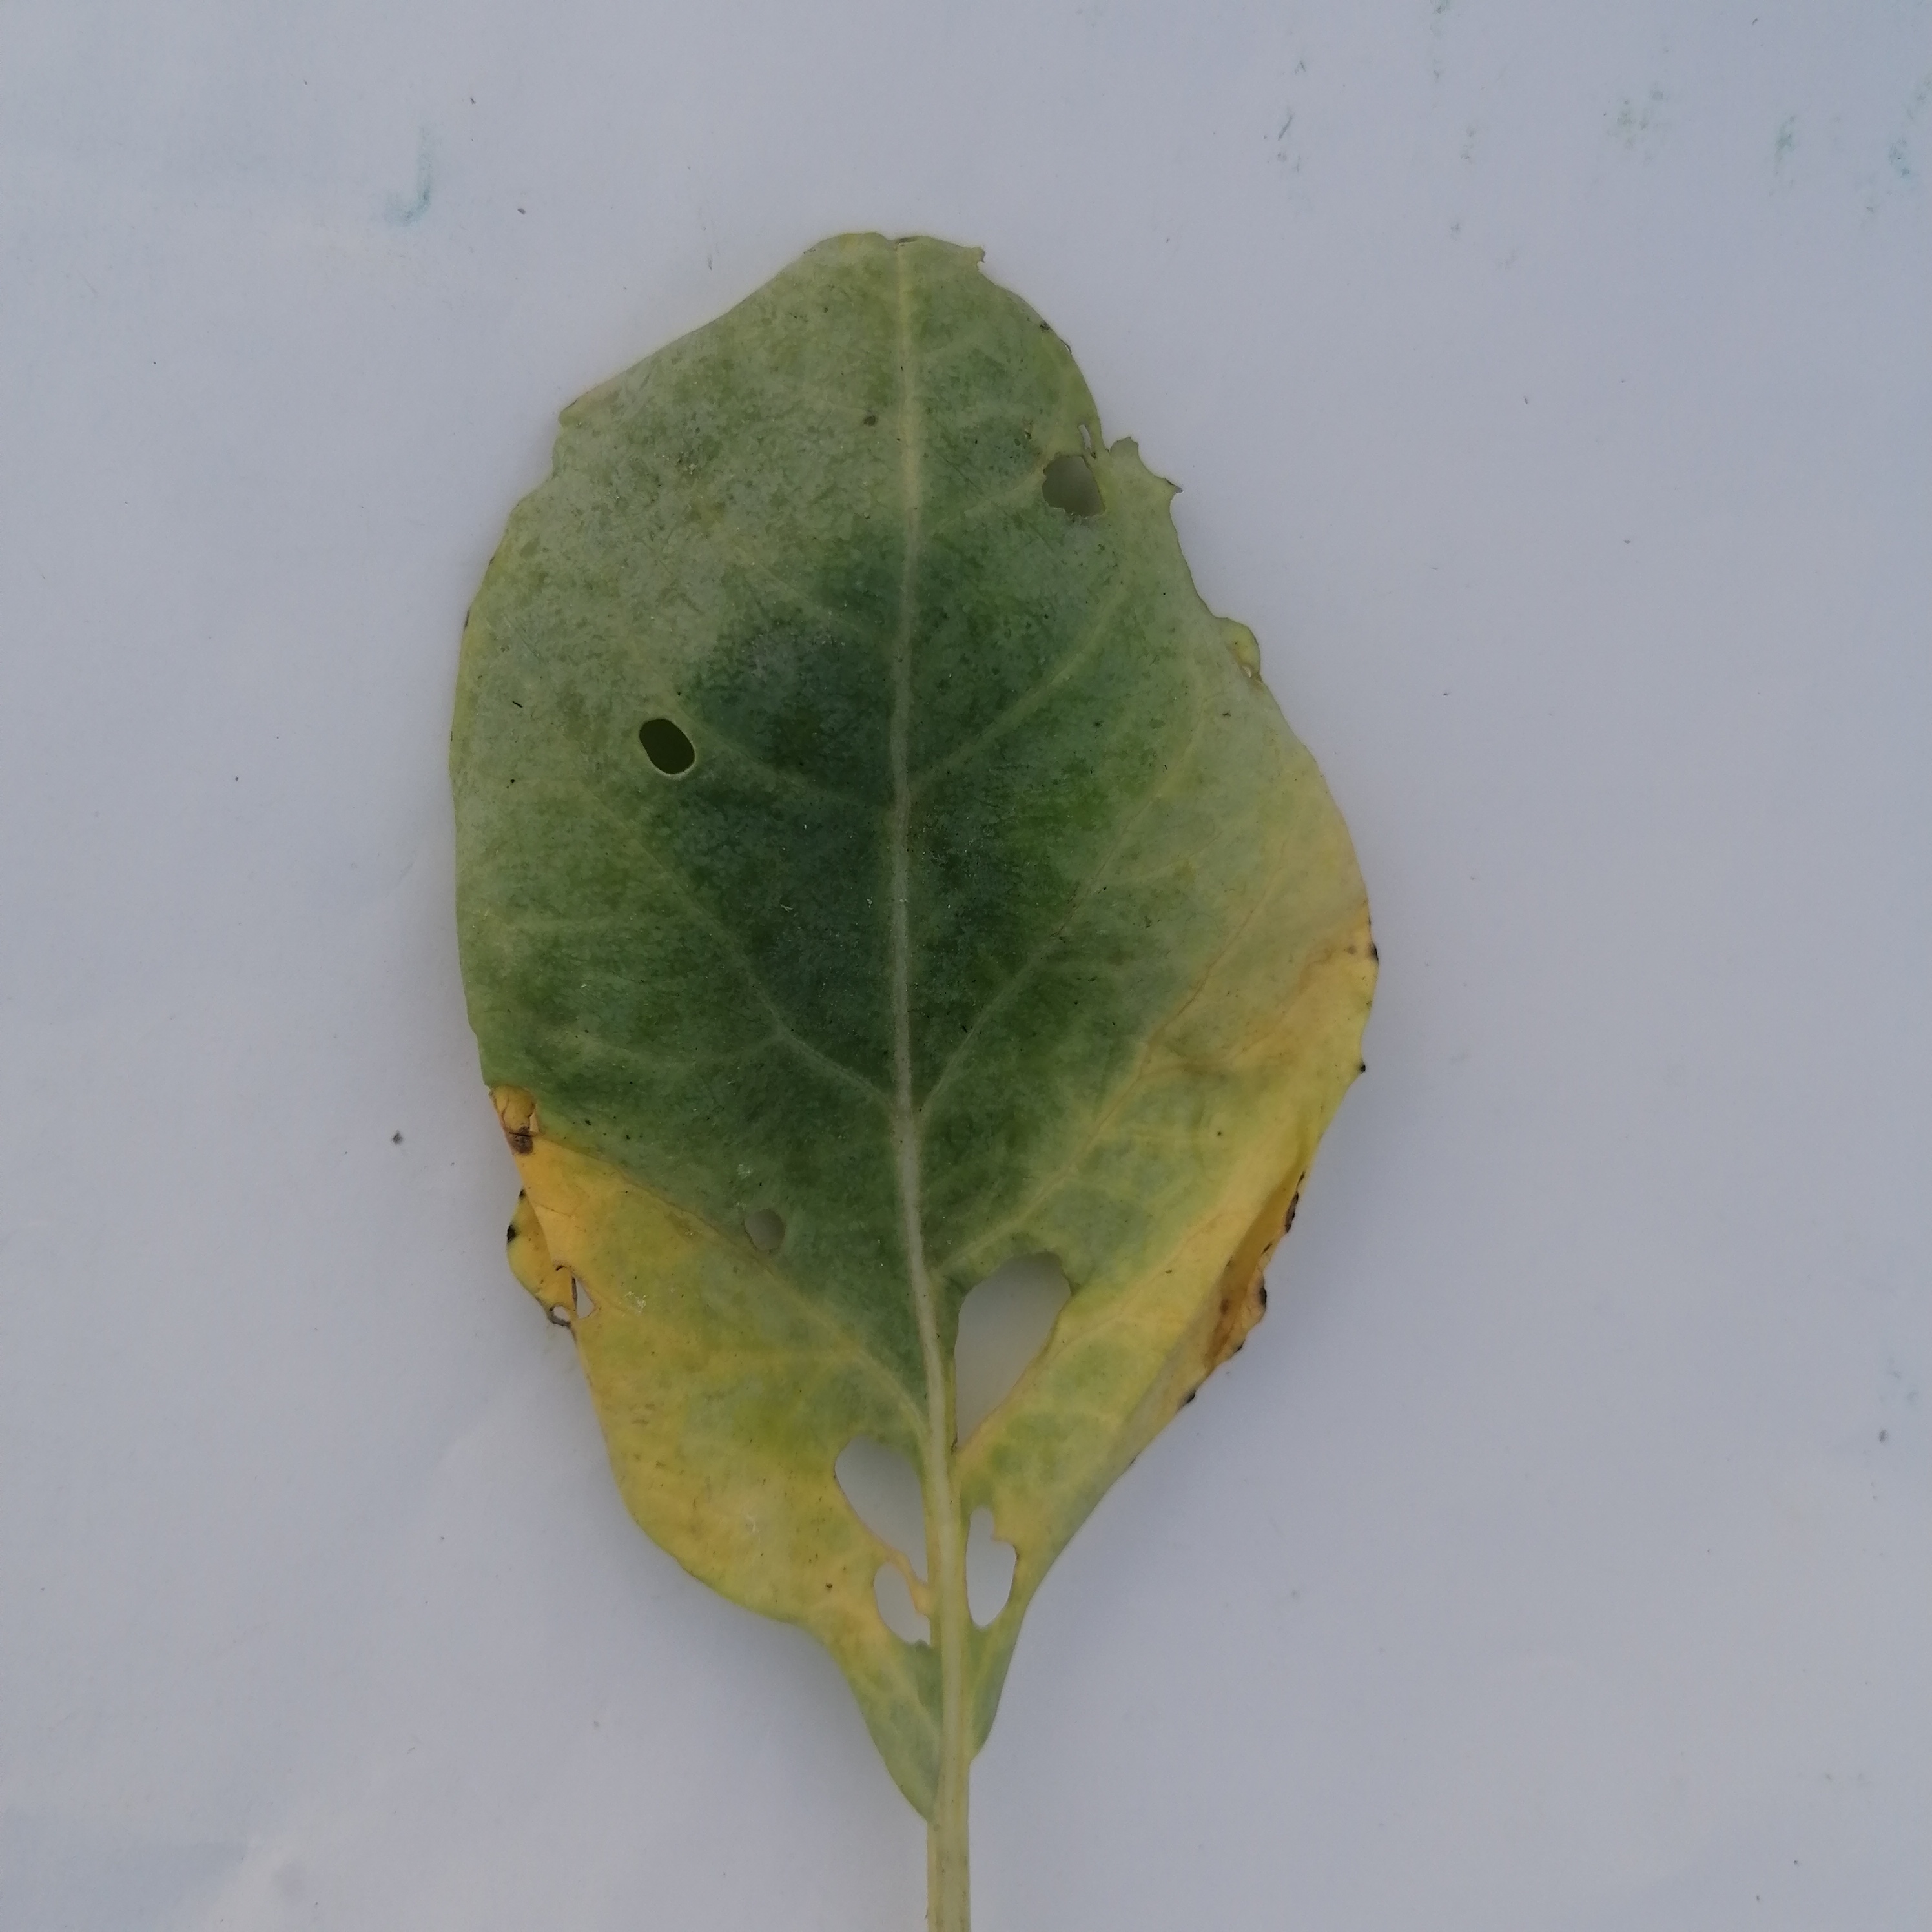
Label: Black Rot